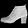
Label: Ankle boot